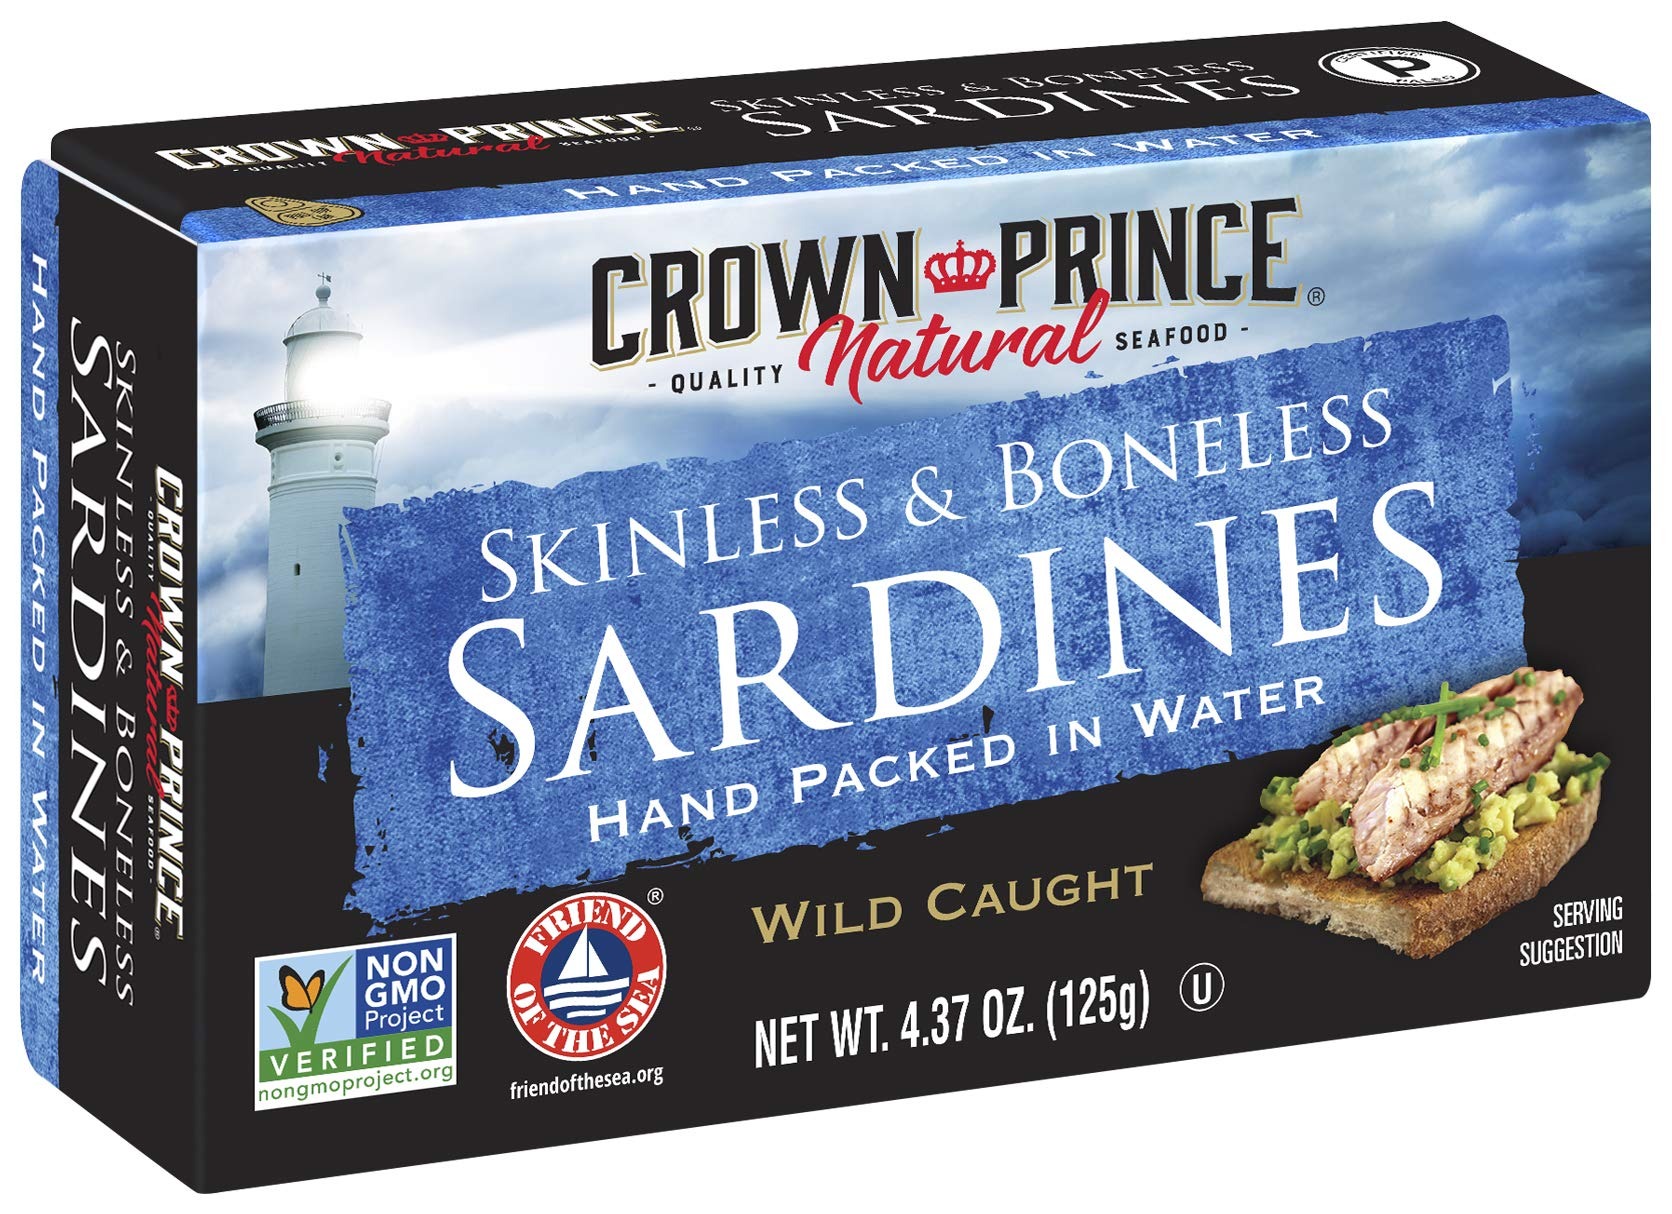
Item Name: Crown Prince Natural Skinless & Boneless Sardines in Water, 4.37-Ounce Cans (Pack of 12)
Bullet Point 1: Case of twelve, 4.37-ounce cans with pull-top lids (total of 52.44 ounces)
Bullet Point 2: Hand filleted and hand packed in water
Bullet Point 3: Non-GMO Project Verified; Friend of the Sea Certified Sustainable Seafood; Certified Paleo
Bullet Point 4: Contains 2,010 mg of omega-3; kosher; excellent source of Protein and Iron; good source of Vitamin D and Calcium
Bullet Point 5: Wild-caught; product of Morocco
Value: 52.44
Unit: Ounce

Price: 7.69